Pride Amsterdam

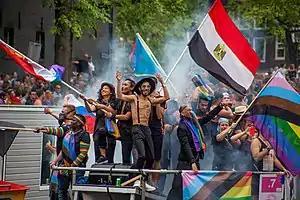
Amsterdam Canal Parade (2019)

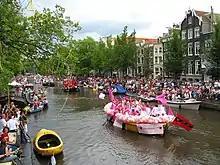
Amsterdam Gay Pride in 2008.

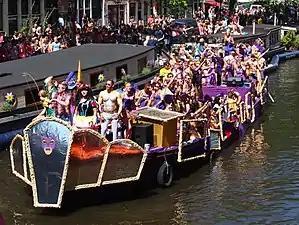
One of the decorated boats participating in the 2013 Canal Parade of the Amsterdam Gay Pride.

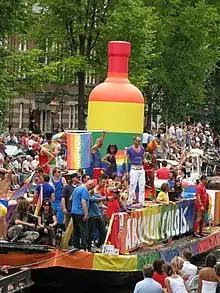
Amsterdam Gay Pride 2008

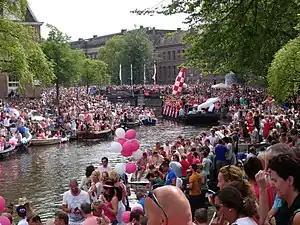
This image shows a large number of individuals that attend the festival.

Pride Amsterdam or Amsterdam Pride, also known as the Amsterdam Gay Pride, is a citywide queer-festival held annually at the center of Amsterdam, Netherlands during the first weekend of August. The festival attracts several hundred-thousand visitors each year and is one of the largest publicly held annual events in the country.